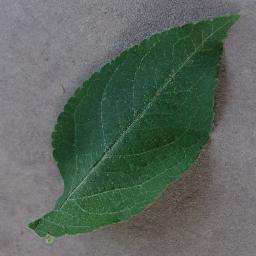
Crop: apple
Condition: healthy